American flamingo

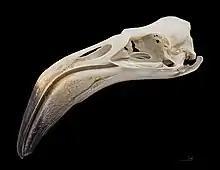
Skull MHNT

The time for receiving food from parents decreases from hatching to about 105 days, and the decrease is greatest after the chicks have left the nest at 7–11 days to band into crèches. The frequency and the duration of feeds by male and female partners do not differ significantly. After chicks have left the nest, feeds are predominantly nocturnal.